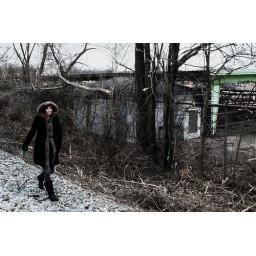
@JBRylah walking the train tracks near the abandoned Americana Theme Park in Middletown, OH